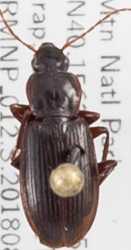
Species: Calathus advena
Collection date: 2018-08-20
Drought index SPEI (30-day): -0.732
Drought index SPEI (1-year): -1.28
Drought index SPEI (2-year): -0.54